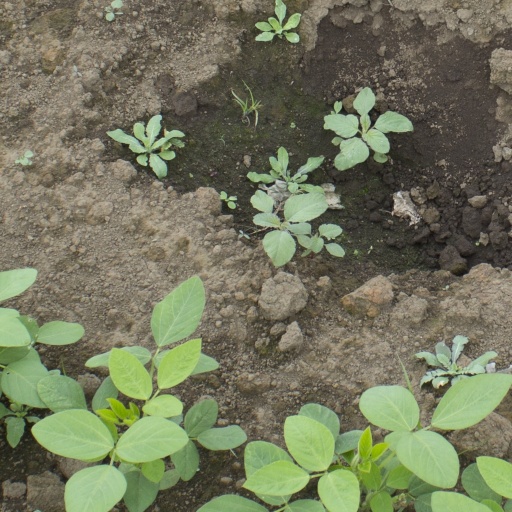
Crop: soybean